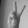
ASL letter: V